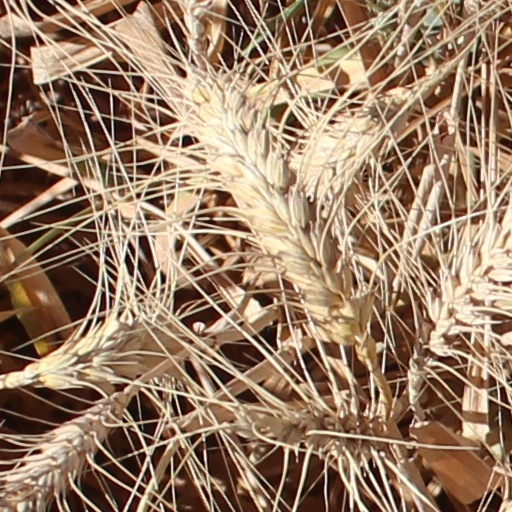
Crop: wheat